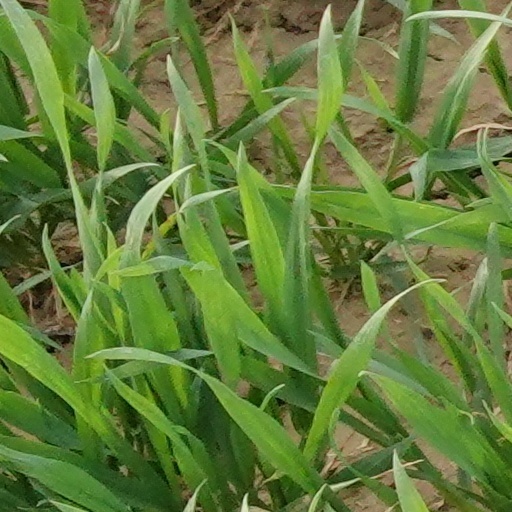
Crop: wheat